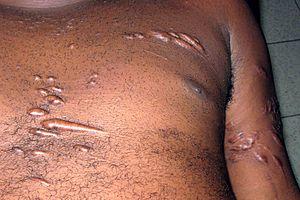
Cicatrices chéloïdes sur torse et bras, après plaies superficielles il y a environ 6 mois
La rééducation des grands brulés est un processus intervenant auprès des grands brûlés afin qu'ils regagnent une vie normale.